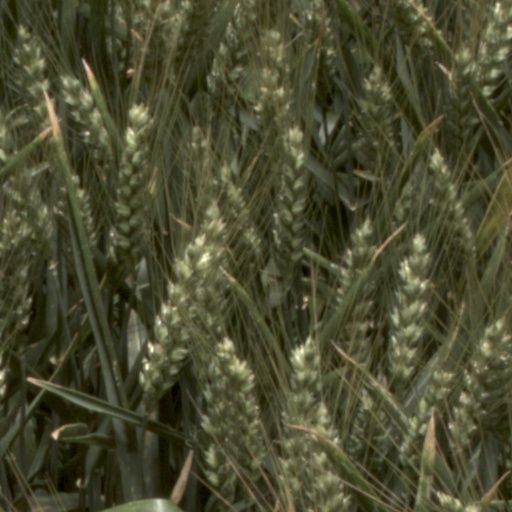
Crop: wheat